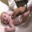
Label: baby